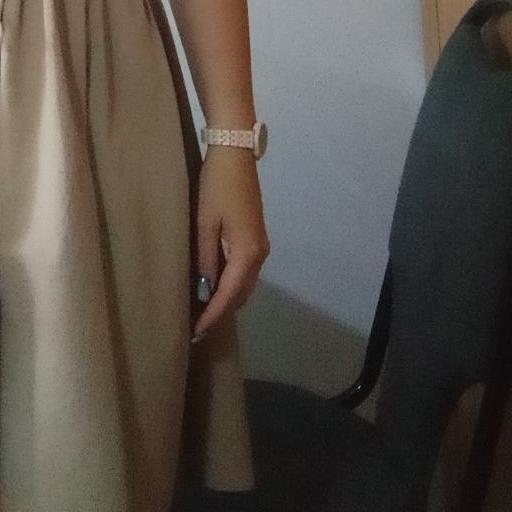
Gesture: no_gesture